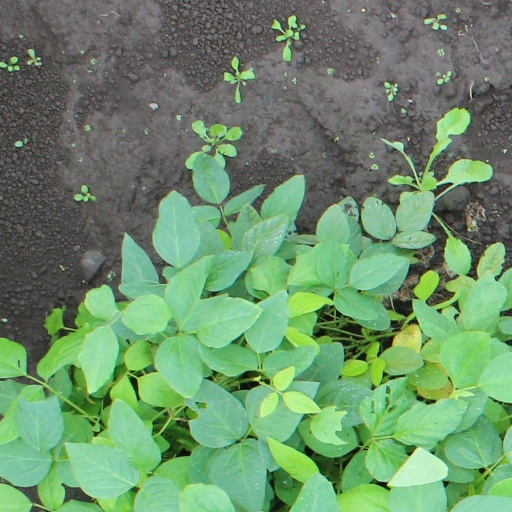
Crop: soybean